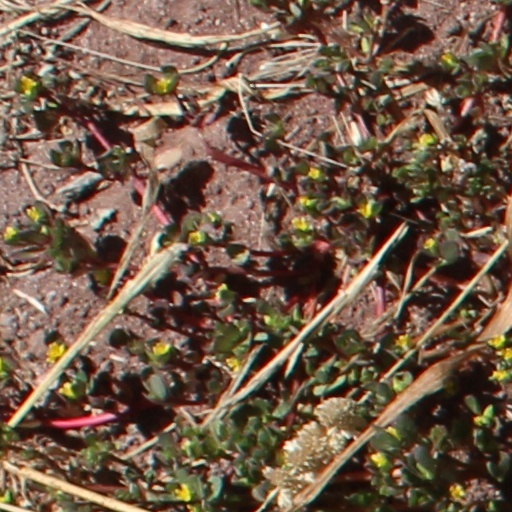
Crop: wheat